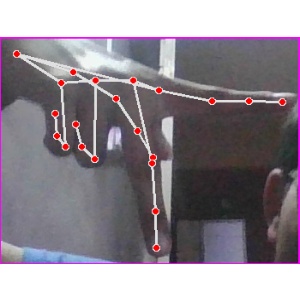
अक्षर: प